The Gaffer (TV series)

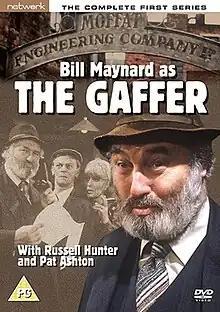

The Gaffer is an ITV situation comedy series of the early 1980s, that starred Bill Maynard and was written by businessman Graham White. It was made for the ITV network by Yorkshire Television.